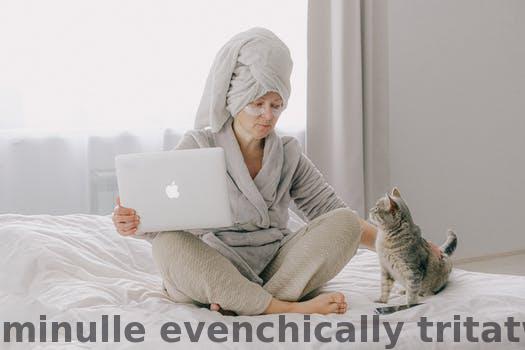
Label: Watermark